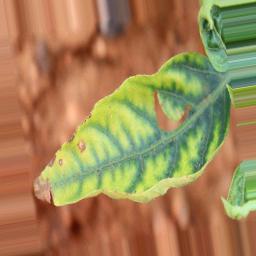
Label: nutritional